Red kite

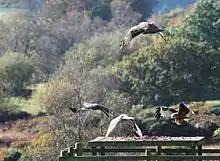
Red kites at the feeding station, Laurieston, Glasgow, Scotland.

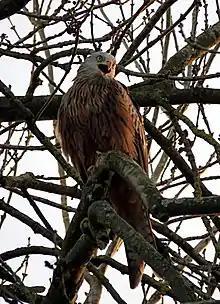
A young red kite in Cookham, Berkshire.

In the United Kingdom, red kites were ubiquitous scavengers that lived on carrion and rubbish. Shakespeare's King Lear describes his daughter Goneril as a "detested kite", and he wrote "when the kite builds, look to your lesser linen" in reference to them stealing washing hung out to dry in the nesting season. In the mid-15th century, King James II of Scotland decreed that they should be "killed wherever possible", but they remained protected in England and Wales for the next 100 years as they kept the streets free of carrion and rotting food. Under Tudor "vermin laws" many creatures were seen as competitors for the produce of the countryside and bounties were paid by the parish for their carcasses.